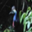
Label: bird